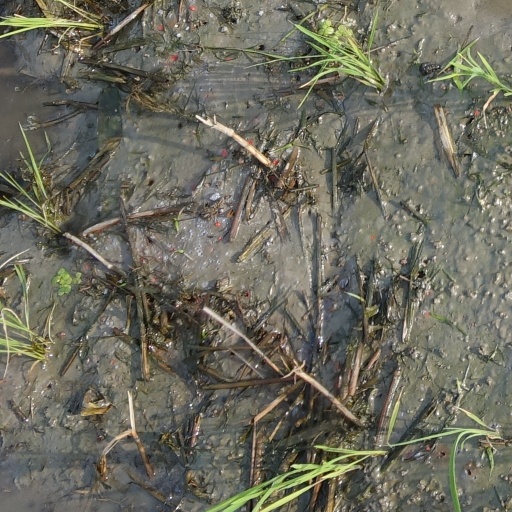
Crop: rice